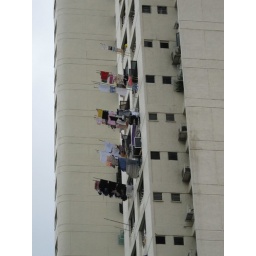
Many buildings seem to have pipes set below the windows for placing poles to dry clothes-seems like a good idea.